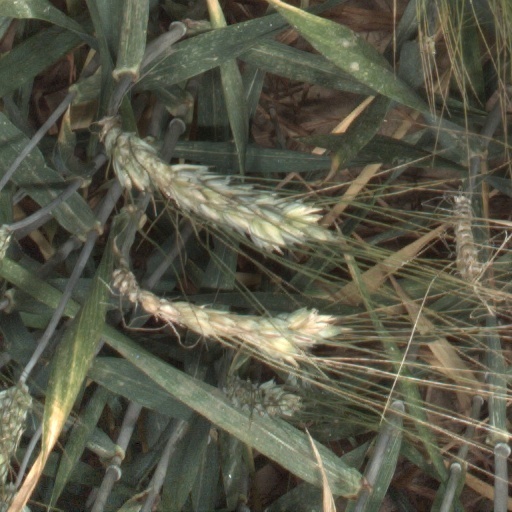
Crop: wheat